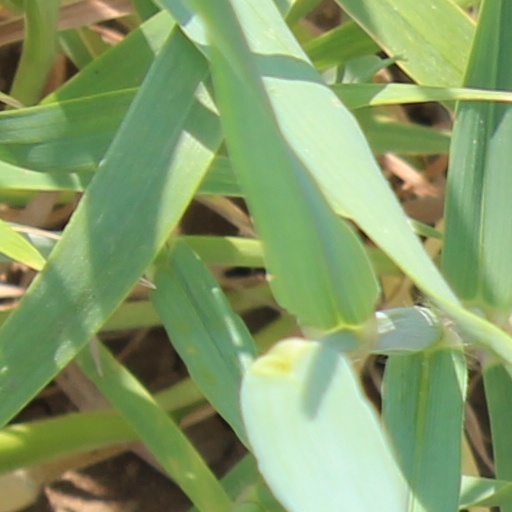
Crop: wheat